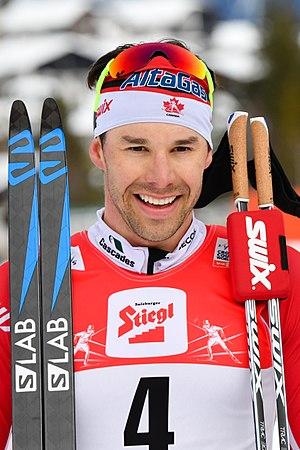
Alex Harvey, né le 7 septembre 1988 à Saint-Ferréol-les-Neiges au Québec), est un fondeur canadien, fils du cycliste et fondeur Pierre Harvey. Il est détenteur de cinq médailles mondiales, dont deux titres, le sprint par équipes lors de édition 2011 d'Oslo et le cinquante kilomètres des mondiaux 2017 de Lahti. Il remporte deux autres médailles en sprint, l'argent en 2015 à Falun et le bronze en 2013 à Val di Fiemme, et une médaille de bronze lors du skiathlon en 2015. En coupe du monde, il termine deux fois à la troisième place du classement général, en 2014 et 2017, saison où il obtient la deuxième place du classement des courses de distances. Il termine quatre fois deuxième des Finales, mini-tour clôtutant la saison, et troisième du Tour de ski 2017-2018.